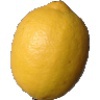
Label: Lemon 1